HMS Anson (1781)

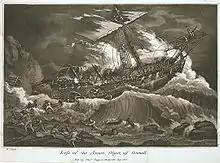
'Loss of the Anson Frigate, off Cornwall', in an 1808 depiction by William Elmes

"Anson" was unable to take part in the Battle of Tory Island on 12 October 1798, because she had sustained damage during poor weather and was unable to keep up with the rest of the British squadron. In the aftermath of the original engagement, on 18 October she joined the brig HMS "Kangaroo" and fought a separate action, capturing the damaged French frigate "Loire". "Anson" was then under the command of Captain Philip Charles Durham, who struggled to manoeuvre his ship after having lost her mizzen mast, main lower and topsail yards during the earlier pursuit.